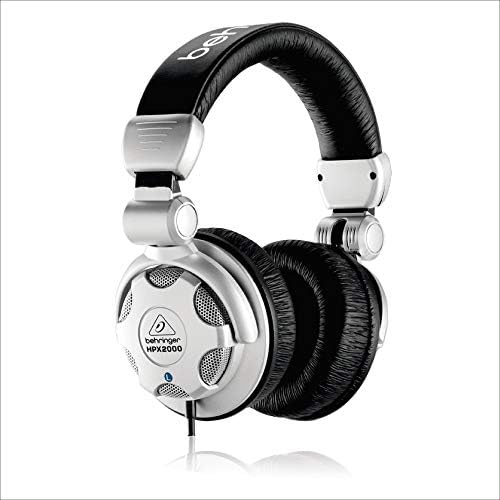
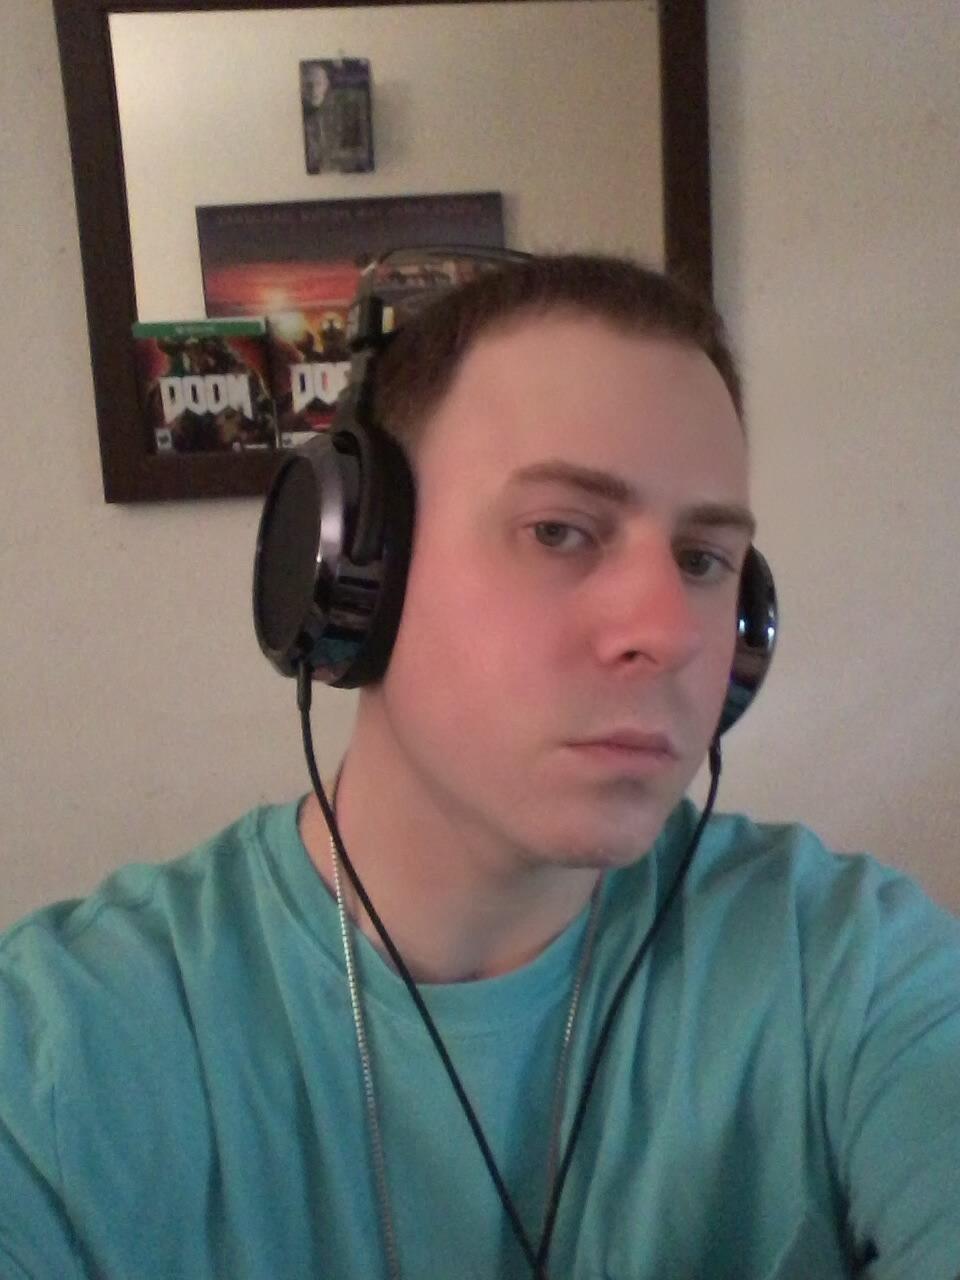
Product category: headphones
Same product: no